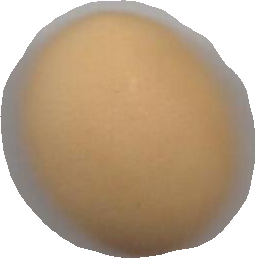
Variety: Grobogan